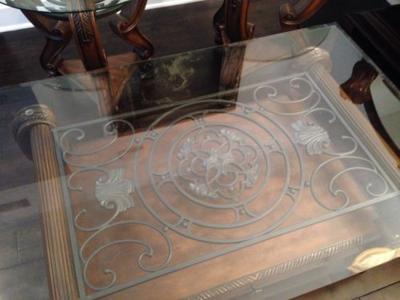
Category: table